Ed Markey

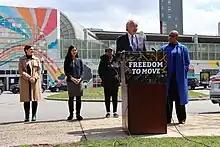
April 2023 press conference by Markey (second from right) and Congresswoman Ayanna Pressley (far right) promoting their "Freedom to Move" legislation. They are joined by Boston Mayor Michelle Wu (second from left) and others

In May 2014, days before the FCC was scheduled to rewrite its net neutrality rules, Markey was one of 11 senators to sign a letter to FCC Chairman Tom Wheeler arguing that Wheeler's proposal would destroy net neutrality and urging the FCC to "consider reclassifying Internet providers to make them more like traditional phone companies, over which the agency has clear authority to regulate more broadly."